Offset strategy

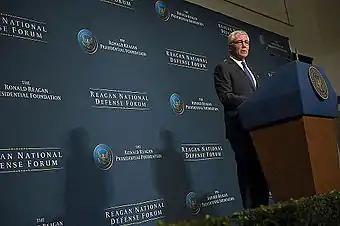
Secretary of Defense Chuck Hagel announces the Defense Innovation Initiative and a Third Offset Strategy during the Reagan National Defense Forum at The Ronald Reagan Presidential Library in Simi Valley, Calif., Nov. 15, 2014.

An offset is some means of asymmetrically compensating for a disadvantage, particularly in a military competition. Rather than match an opponent in an unfavorable competition, changing the competition to more favorable footing enables the application of strengths to a problem that is otherwise either unwinnable or winnable only at unacceptable cost. An offset strategy consequently seeks to deliberately change an unattractive competition to one more advantageous for the implementer. In this way, an offset strategy is a type of competitive strategy that seeks to maintain advantage over potential adversaries over long periods of time while preserving peace where possible.